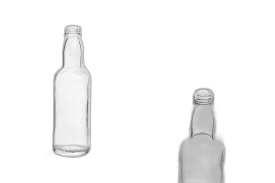
Waste category: glass